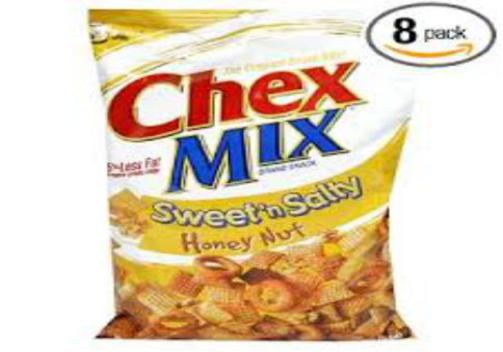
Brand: chex mix
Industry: Food